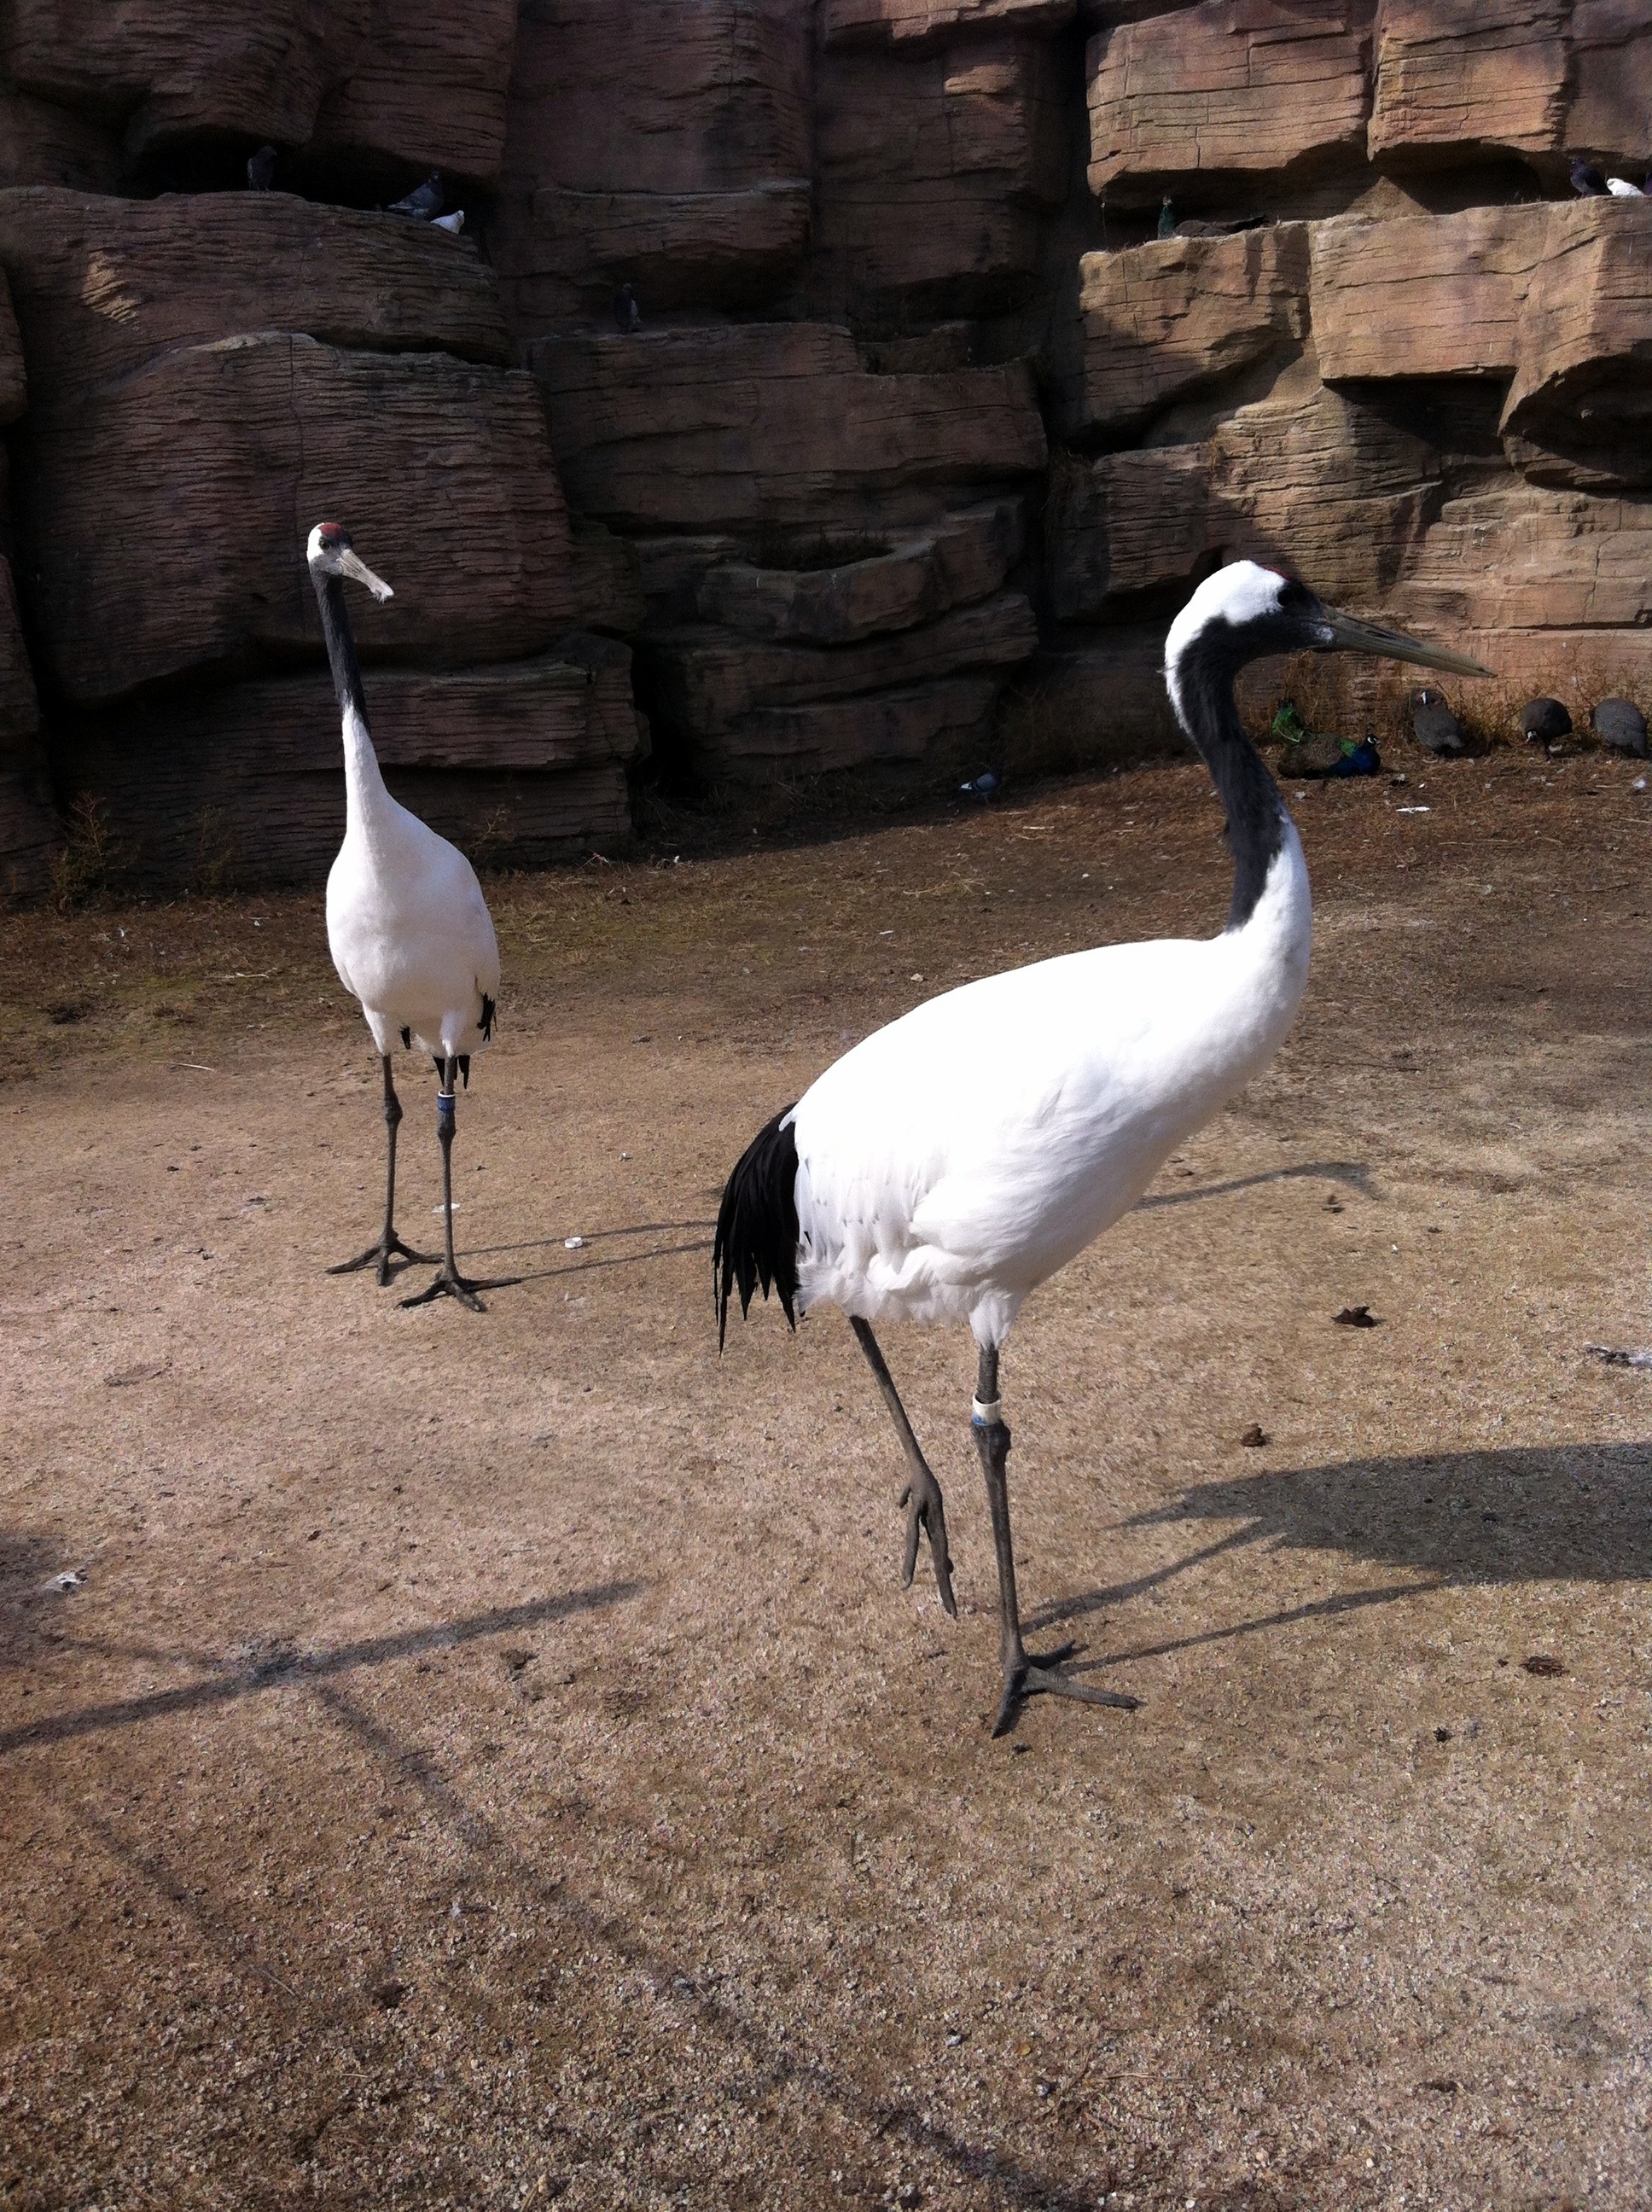
bird, white, wildlife, wild, zoo, beak, feather, fauna, crane, bird feathers, crane like bird, the beak